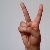
The image shows a hand gesture representing the letter 'V' in Indian Sign Language.